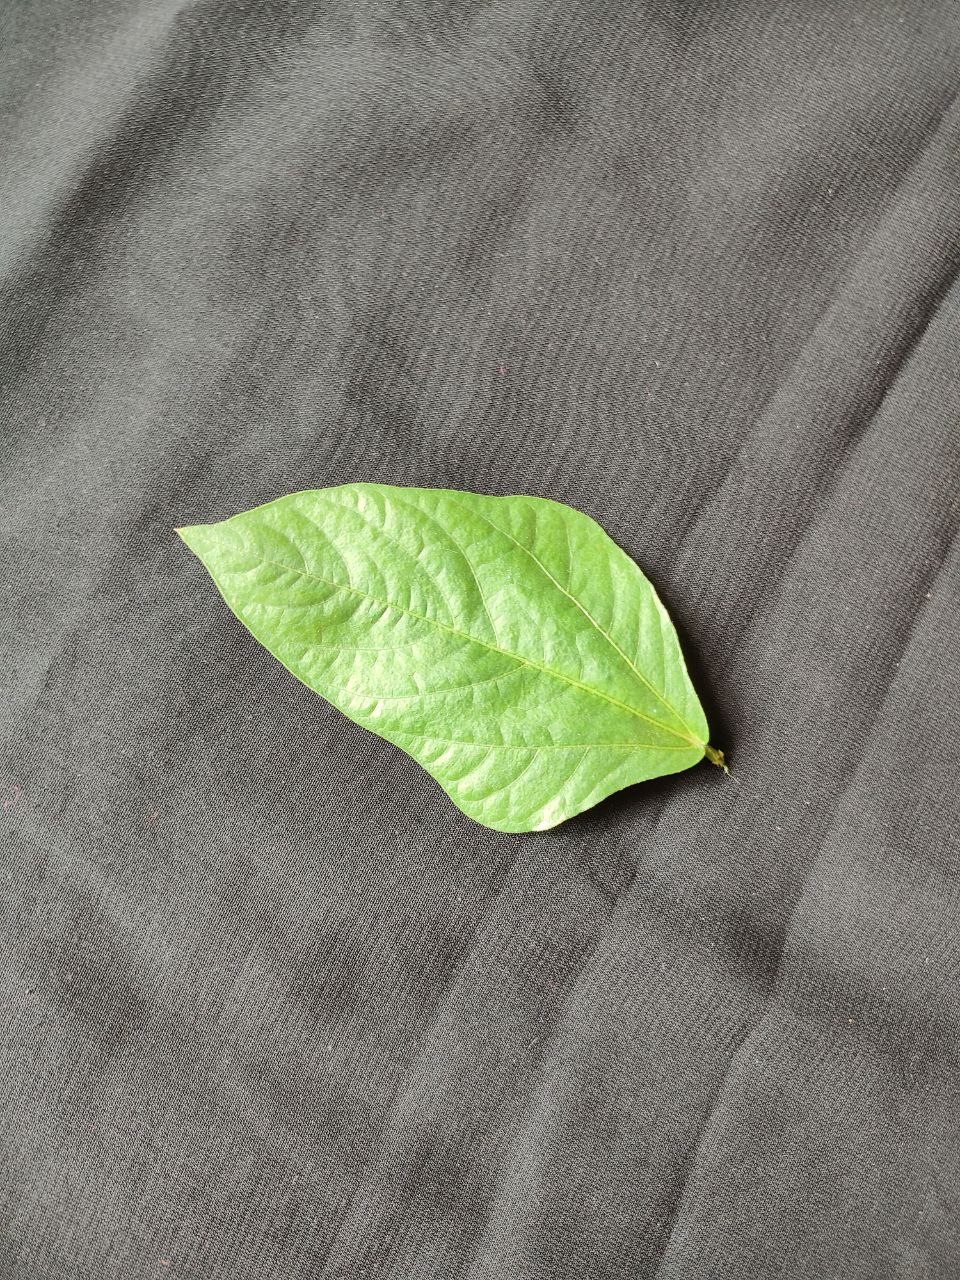
Crop: cowpea
Leaf condition: Fresh Leaf